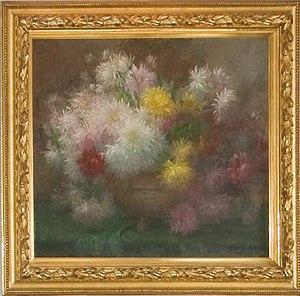
Nature morte aux dahlias, 1904, huile sur toile, signée en bas à droite, 85 x 110 cm. Cadre en bois doré et stuqué.
Marthe Élisabeth Barbaud-Koch née Marie Élisabeth Marthe Koch à Lyon en 1862 et morte à Toulon après 1928 est une artiste peintre.